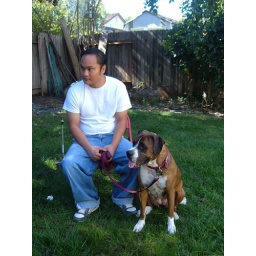
daddy &amp;amp; abbey look like they are both in the dog house lol